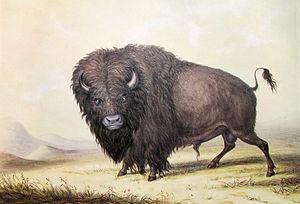
George Catlin est un artiste-peintre américain spécialisé dans la représentation des Indiens d'Amérique ainsi que de leurs us et coutumes.